ICL 2900 Series

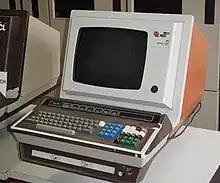
An ICL 7561 terminal, used as an operator console

The first machines announced in the 2900 Series were the 2980 and 2970. The 2980 allowed one or two order code processors (OCPs), each operating at up to 3 million instructions per second, with real memory configurable up to 8 megabytes, with a 500 nanosecond access time.